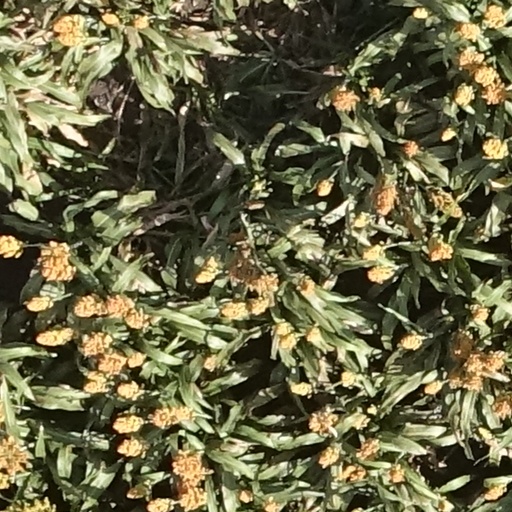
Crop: sorghum